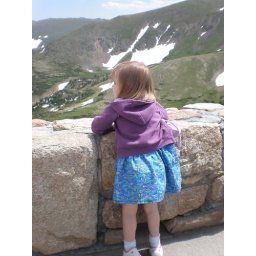
Small girl in front of big mountains